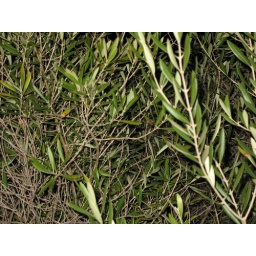
Olive tree in front of my house